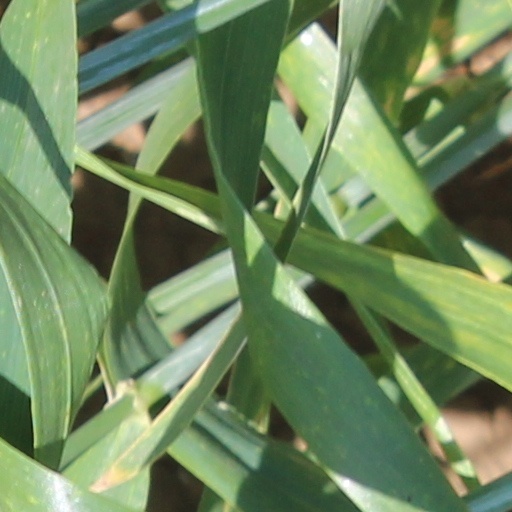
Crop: wheat